The Worst Week of My Life (film)

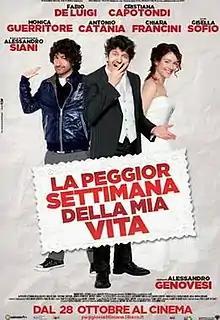
Film poster

The Worst Week of My Life is a 2011 Italian comedy film directed by Alessandro Genovesi. It is based on the British sitcom of the same name.